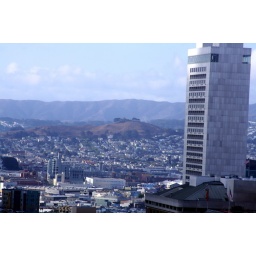
This was taken from our hotel window - I couldn't figure out what that hill was off in the distance.